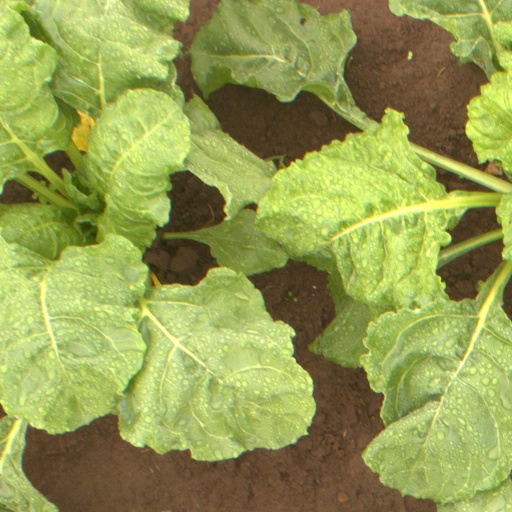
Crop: sugar beet